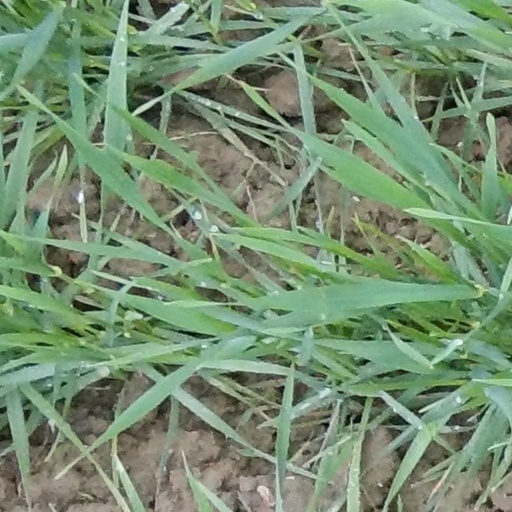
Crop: wheat